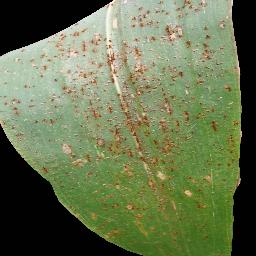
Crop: corn
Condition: (maize)_common_rust